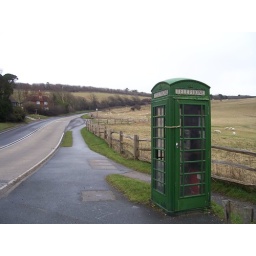
Green phone box in Exceat